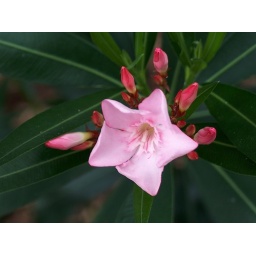
The true spirals in these pink flowers caught my eye, especially against the dark green background.